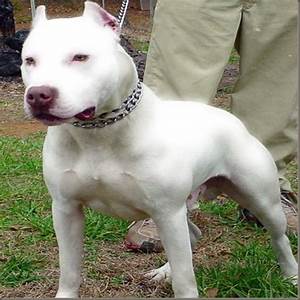
Label: cane